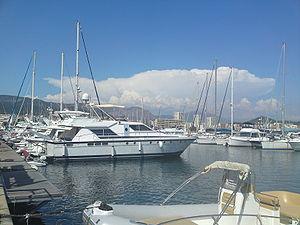
le port d'ajaccio
La Corse-du-Sud est un département français, partie de la collectivité territoriale de Corse. Son code officiel est le 2A, même si La Poste utilise toujours pour l'ensemble de la Corse le numéro 20 historique. Sa préfecture est Ajaccio.